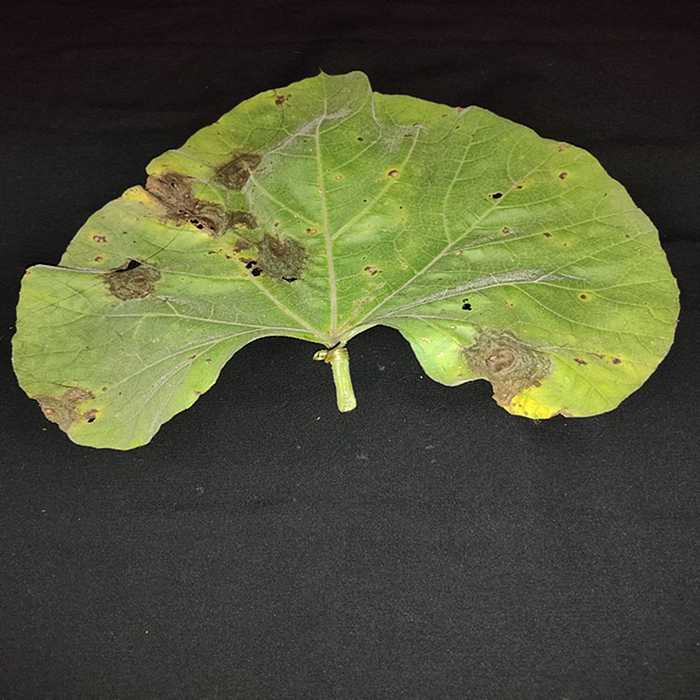
Plant: Bottle gourd
Label: Downey mildew